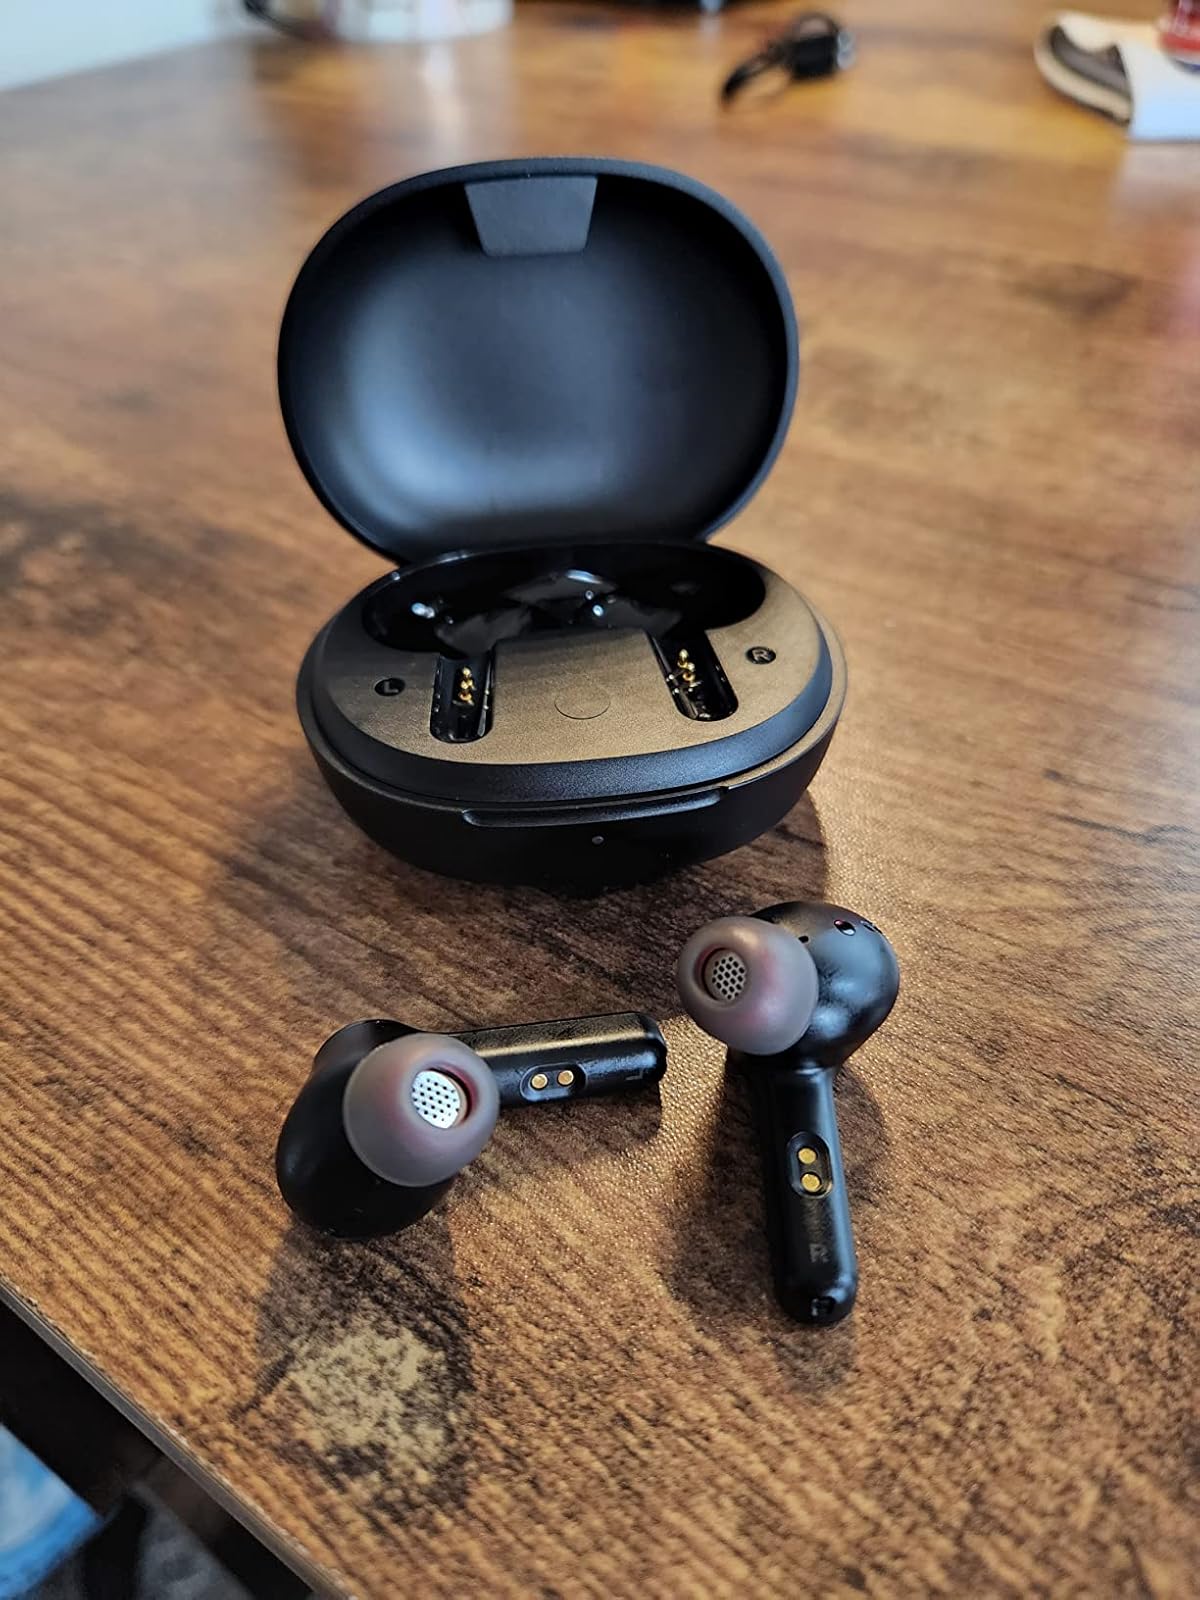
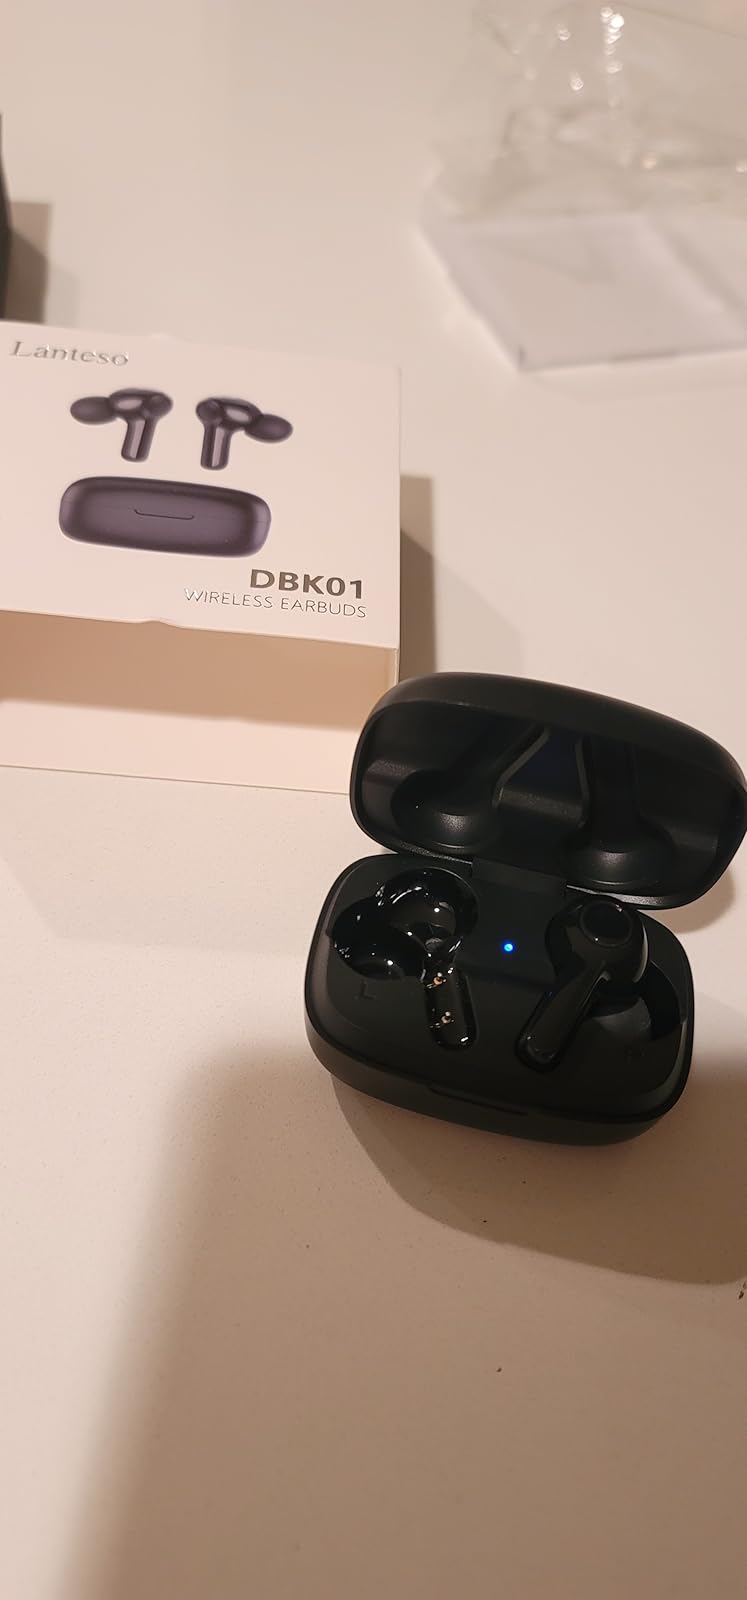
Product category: earbuds
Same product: no